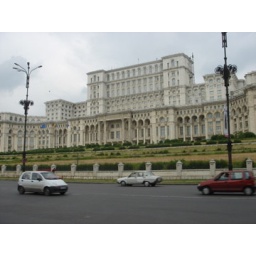
Ceaucescu's grandiose scheme to build the biggest inhabited office building in the world.